Northern Karelian dialect

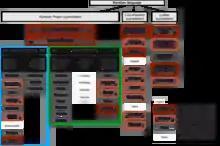
Dialects of the Karelian language according to Vepkar

Northern Karelian is spoken in the northernmost parts of the Republic of Karelia, which is called White Karelia and in , and Kuhmo, Finland. Specifically it is spoken in the parishes of , , Kiestinki, Kontokki, , Paanajärvi, , Suomussalmi, Uhtua, , and Vuokkiniemi.